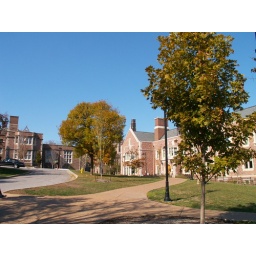
view is to the W by WNW (almost due west) - That mysterious black tower is still there.